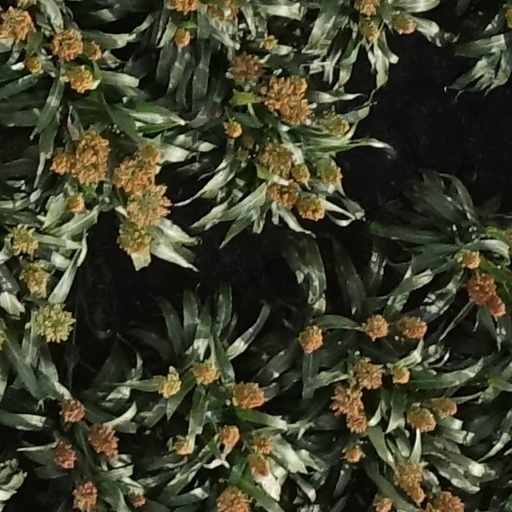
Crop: sorghum